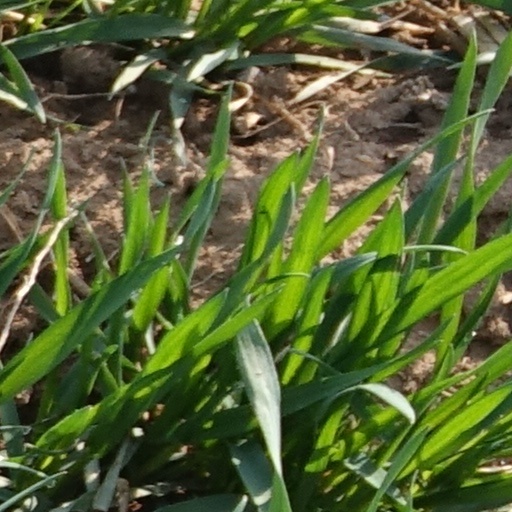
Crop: wheat